Federico Martinengo

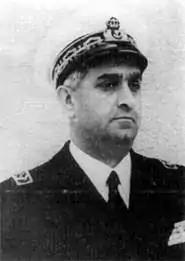

Federico Carlo Martinengo (18 July 1899 – 9 September 1943) was an Italian flying ace, credited with five aerial victories, during World War I, and an Italian admiral during World War II.